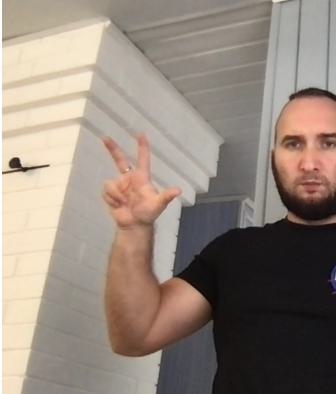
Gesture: three2